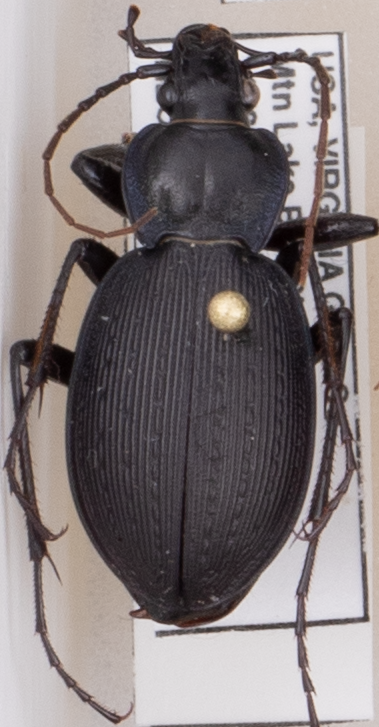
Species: Carabus goryi
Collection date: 2018-06-05
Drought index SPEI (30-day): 0.552
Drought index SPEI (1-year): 0.47
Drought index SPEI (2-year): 0.63